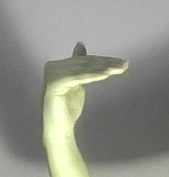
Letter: khaa